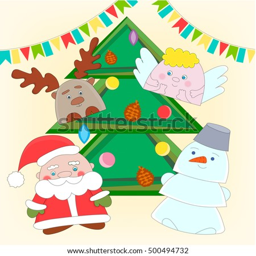
the poster for children 's party , reindeer , snowman and angel on background christmas tree